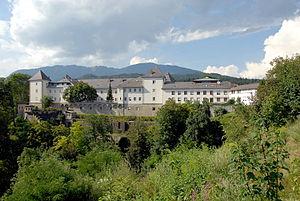
Wernberg est une commune autrichienne du district de Villach-Land en Carinthie.